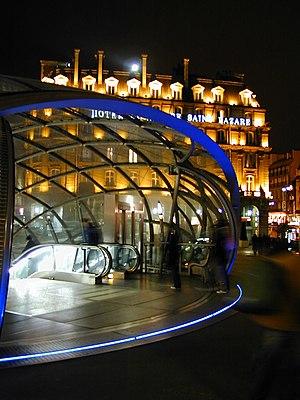
Saint-Lazare est une station des lignes 3, 12, 13 et 14 du métro de Paris, située à la limite des 8ᵉ et 9ᵉ arrondissements de Paris. Constituant longtemps la station la plus fréquentée de la capitale durant le XXᵉ siècle, elle est, avec près de 47 millions de voyageurs entrants en 2019, la deuxième par sa fréquentation, après Gare du Nord.